James W. Mason

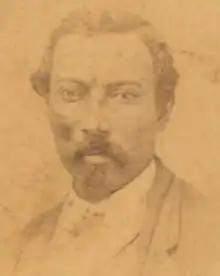

James Worthington Mason (c. 1841 – November 1874) was a state senator, sheriff, and postmaster in Arkansas. In 1868 he was one of the first six African Americans to serve in the Arkansas House. He also served in the Arkansas Senate and was the first African American postmaster in the United States.